Hall of Clestrain

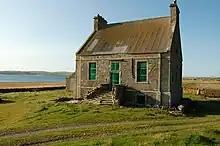
The Hall of Clestrain is currently derelict

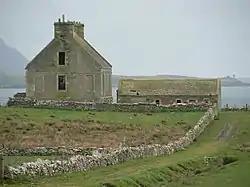
The Hall of Clestrain

The Hall of Clestrain is a house in the parish of Orphir, Orkney, Scotland. The house was the birthplace of the explorer John Rae in 1813. Currently derelict, the house became a listed building in 1971. It featured in the second series of the BBC TV series "Restoration" in 2004.